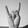
ASL letter: Y